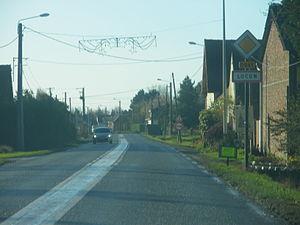
Entrée de la commune de Locon.
Locon est une commune française située dans le département du Pas-de-Calais en région Hauts-de-France.